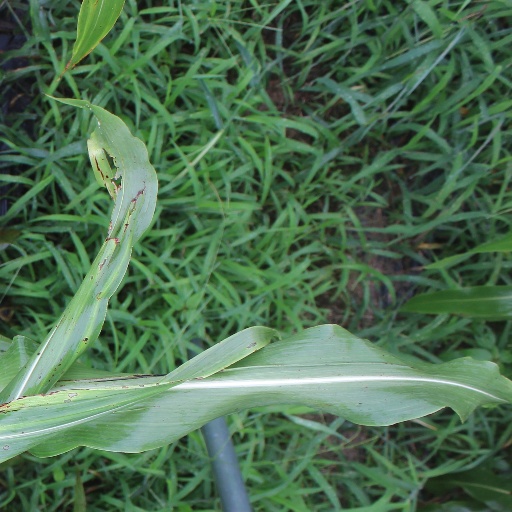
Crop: sorghum